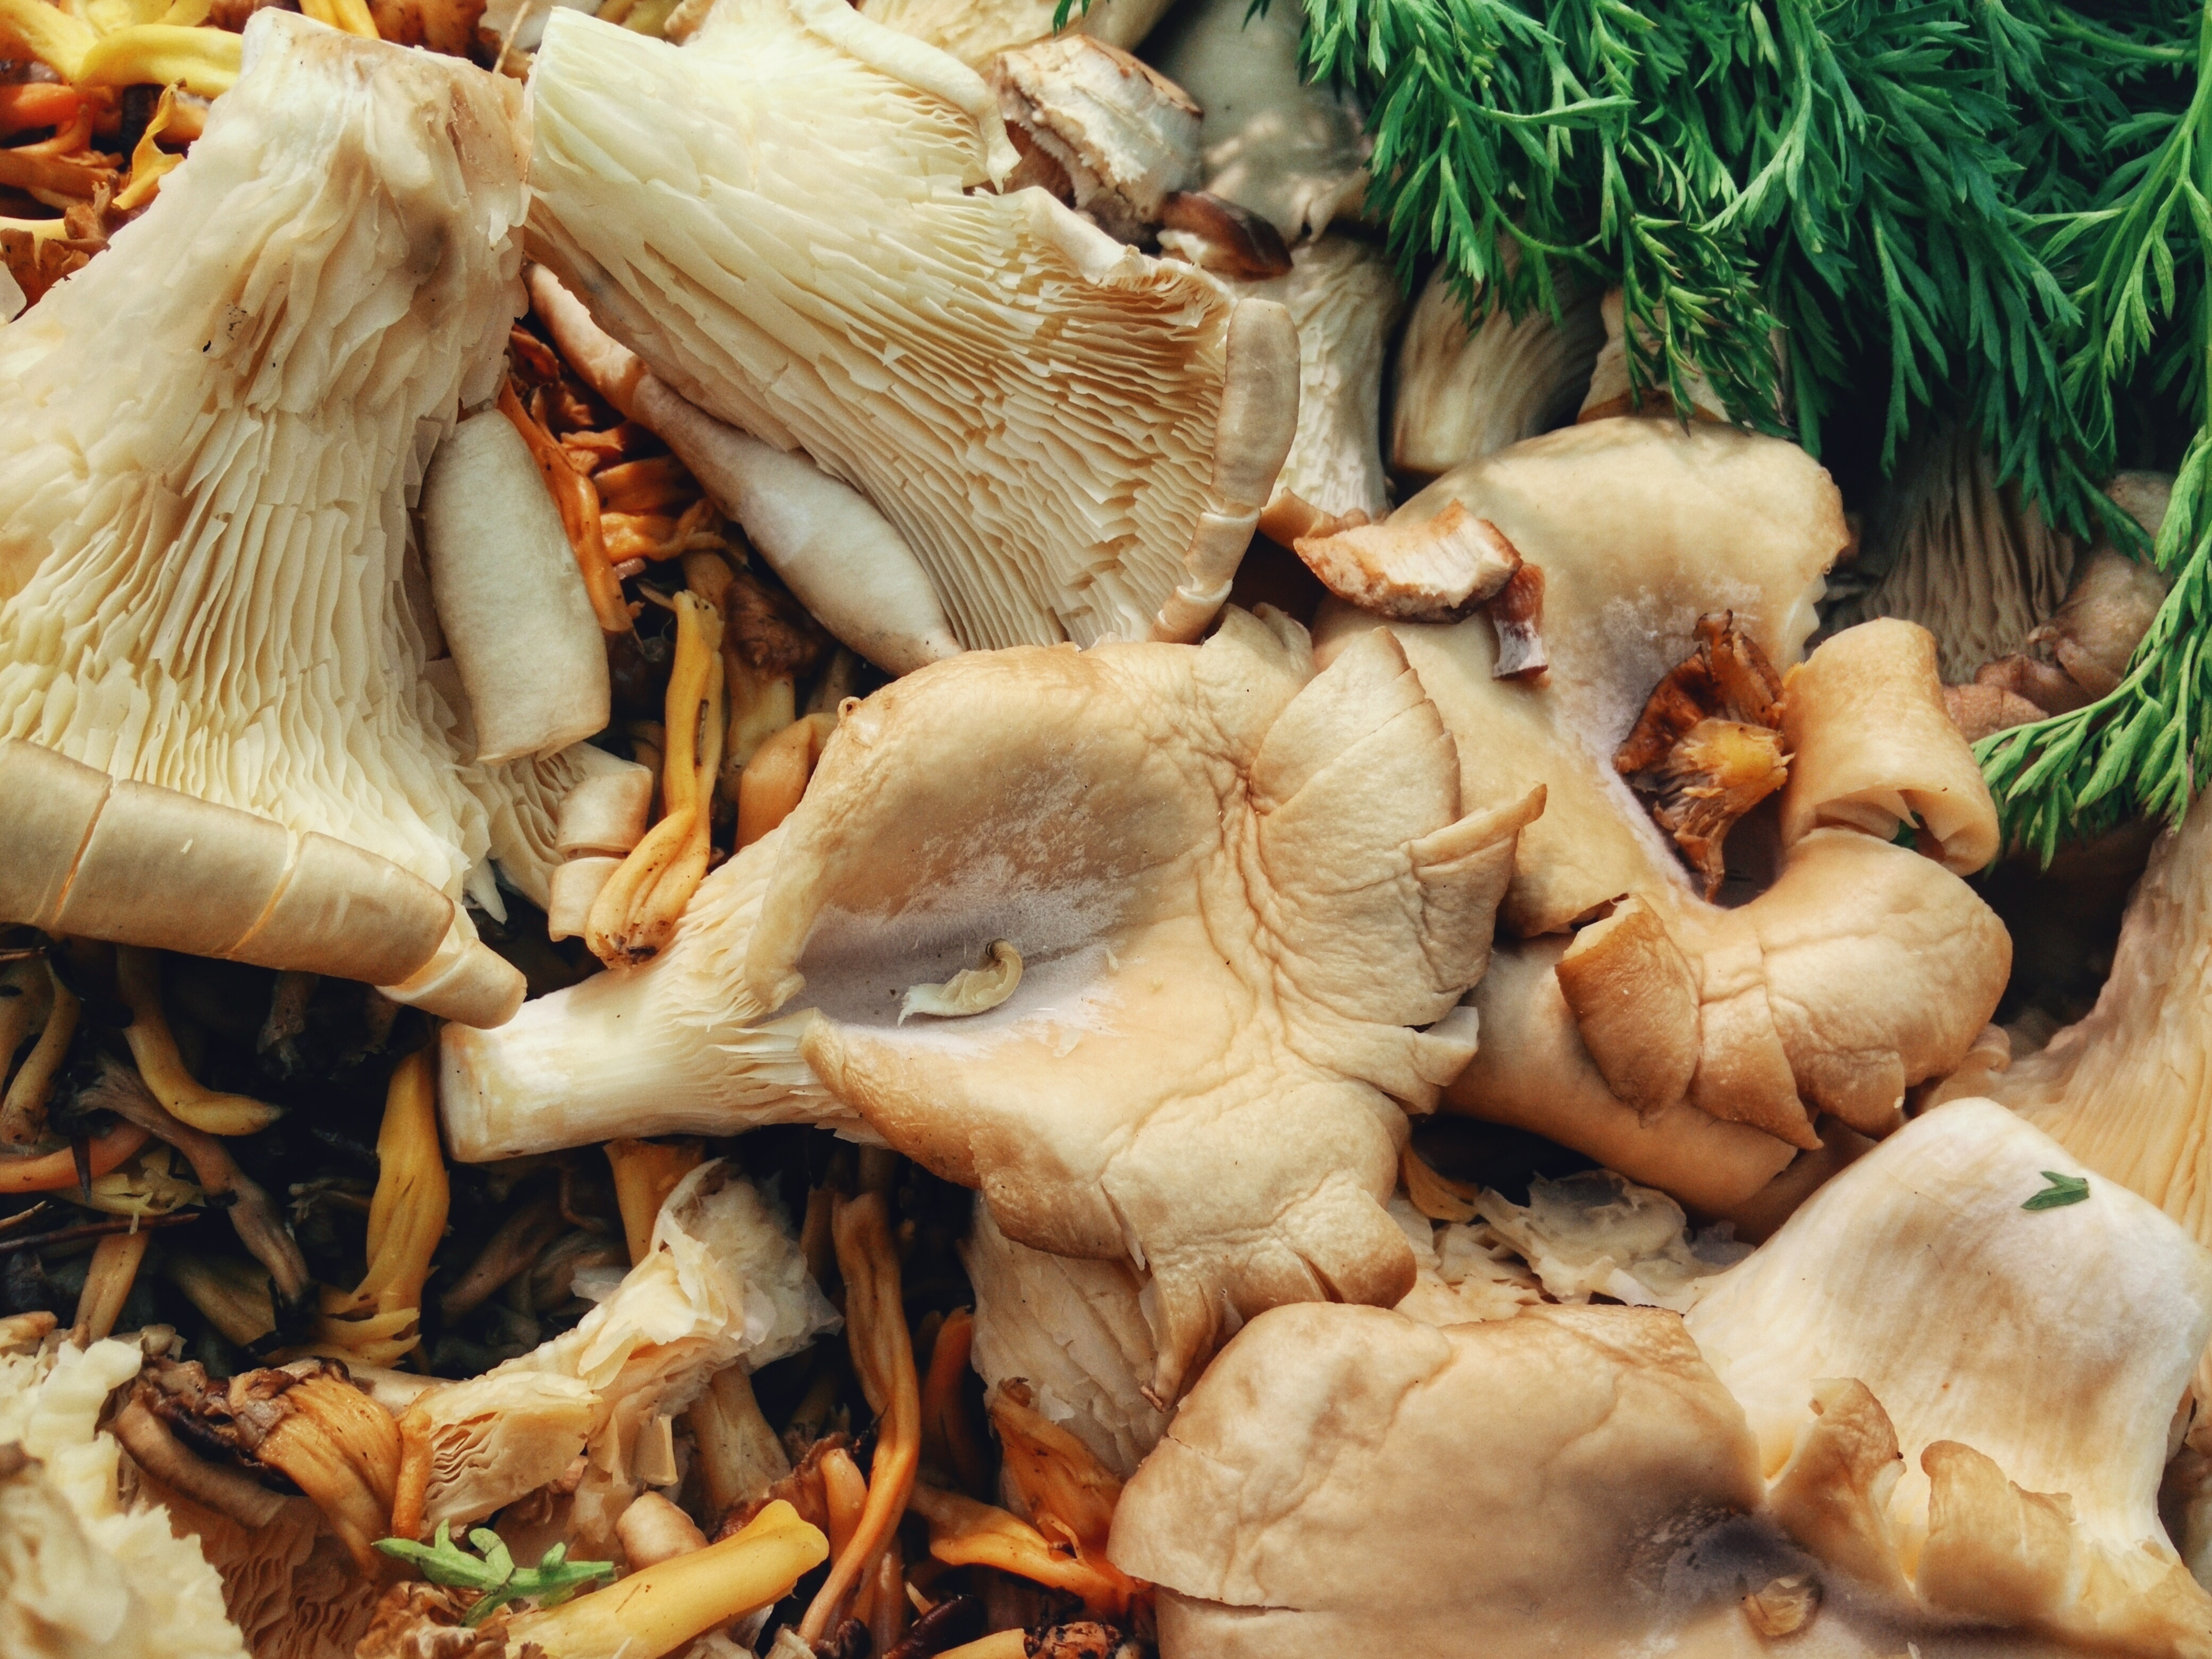
dish, food, produce, mushroom, agaricus, matsutake, oyster mushroom, edible mushroom, shiitake, medicinal mushroom, agaricomycetes, agaricaceae, pleurotus eryngii